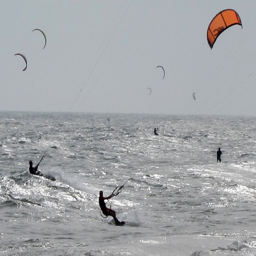
A group of people riding kiteboards on the ocean.
Half a dozen kitesurfers out on the ocean.
A group of people with kites and surfboard in the ocean waters
A group of parasailers on an ocean top.
 people in the ocean standing on water boards and wind surfing